Qatar Airways

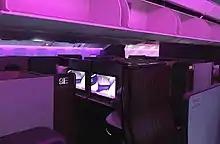
Qatar Airways' new business class product, the Qsuite, on a Boeing 777-300ER

Qatar Airways flies to over 90 countries on all six inhabited continents, including 13 destinations in India and 11 in the United States.